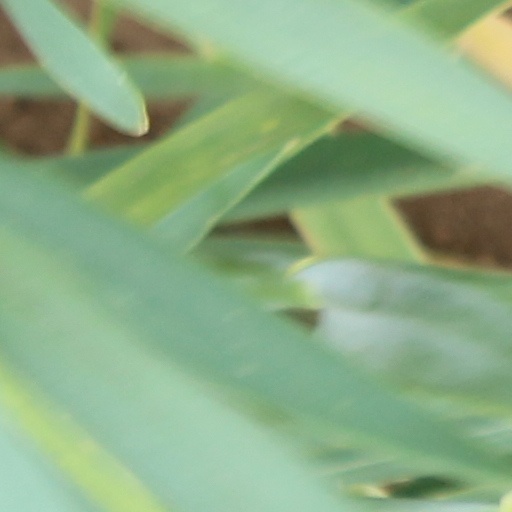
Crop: wheat